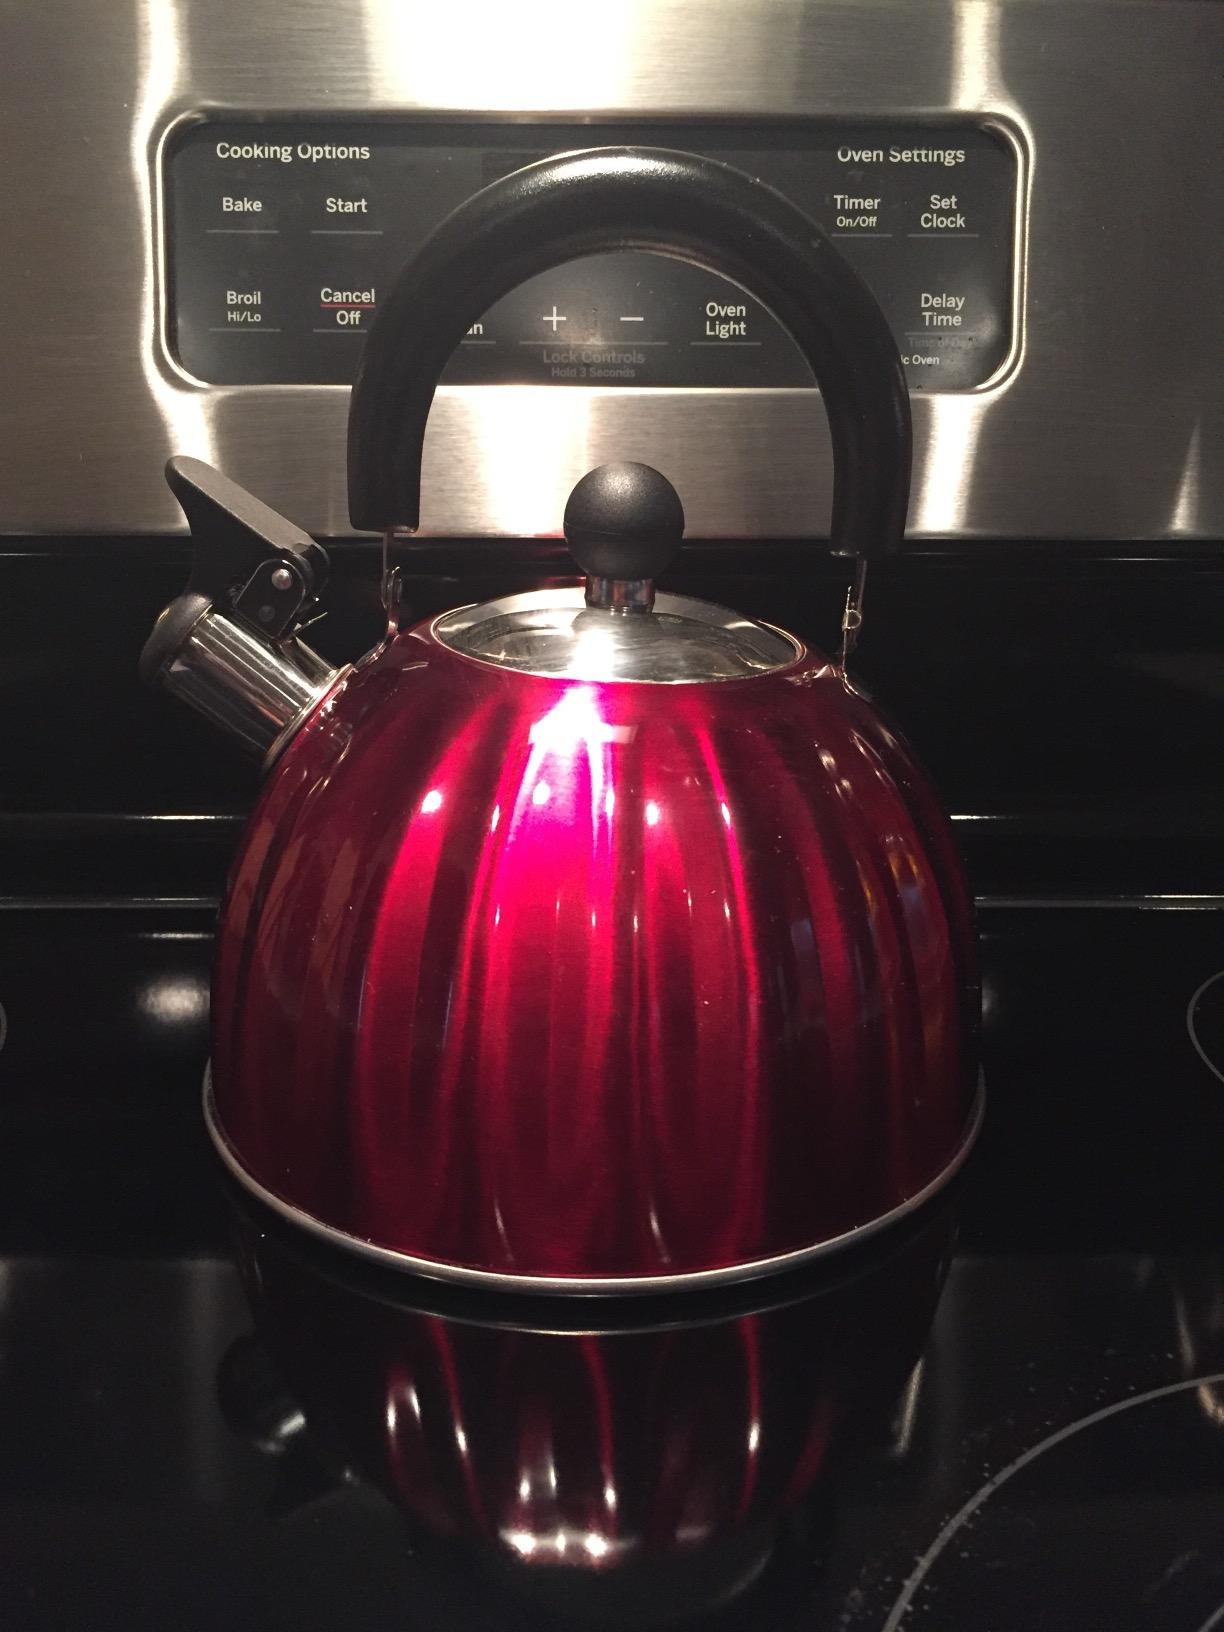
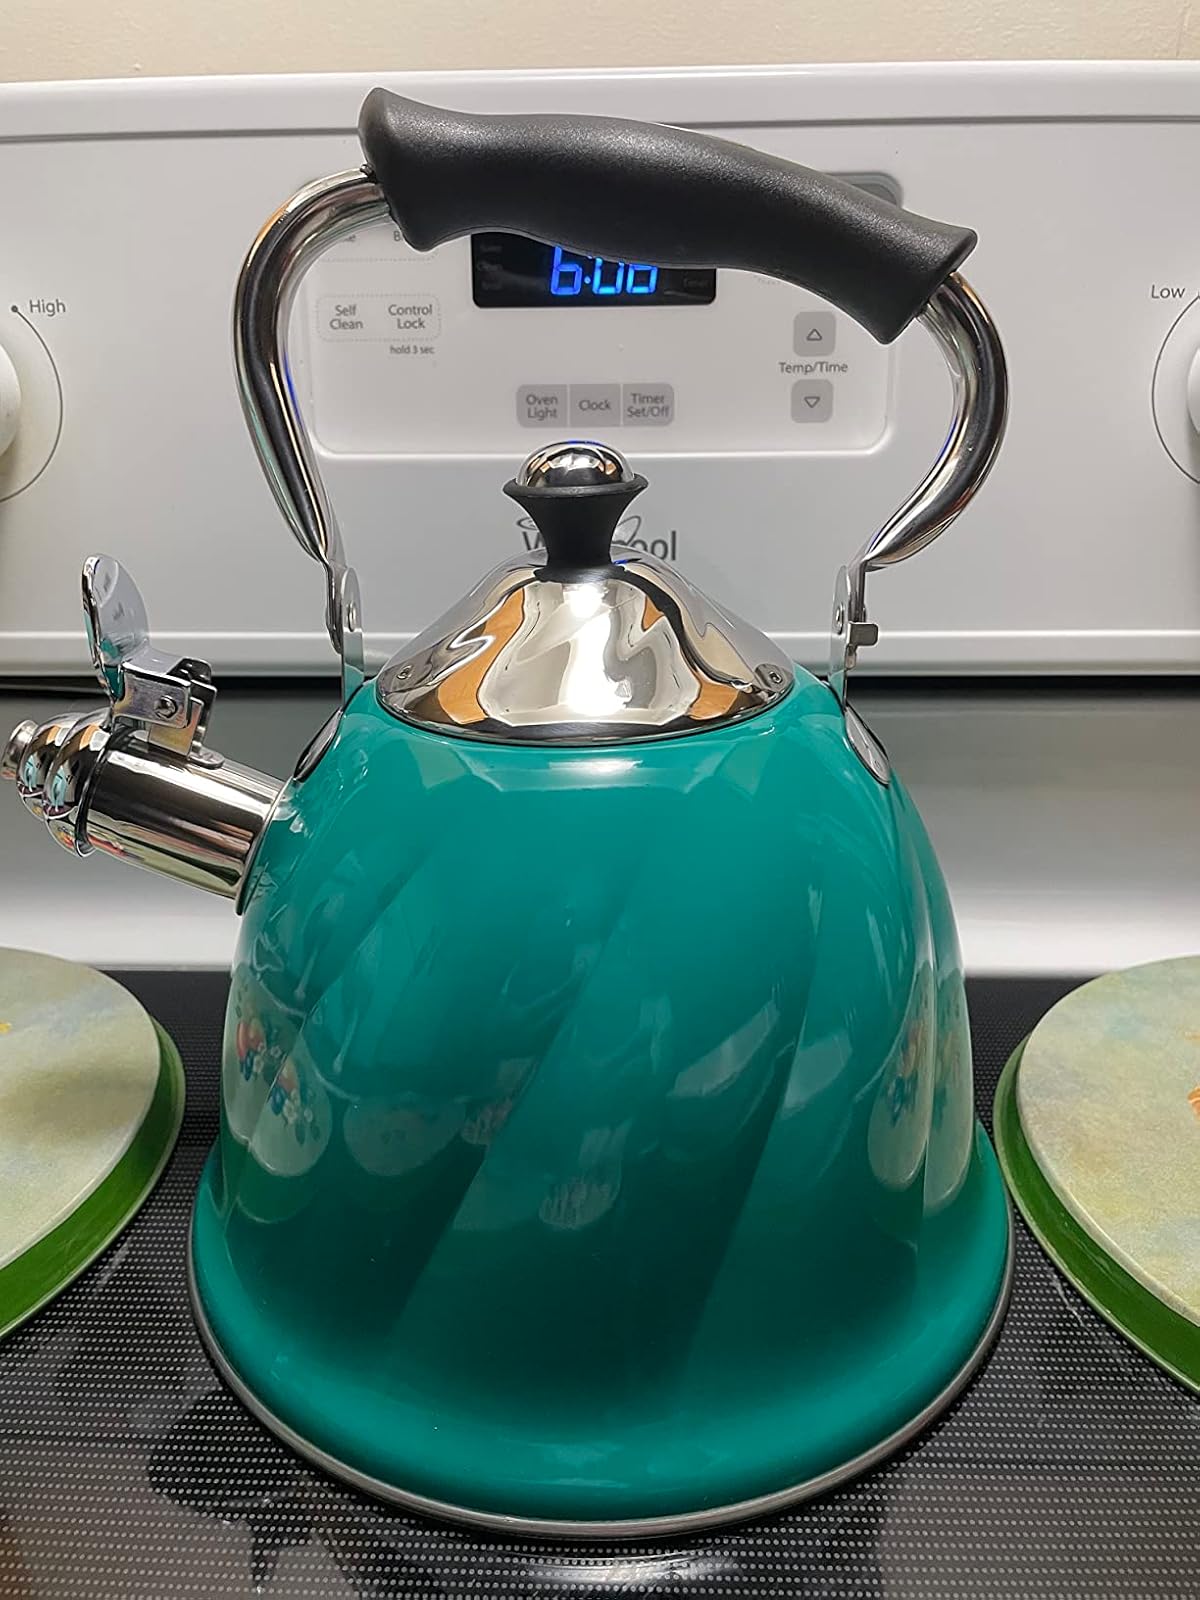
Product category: items_kettle
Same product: no